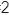
Number: 2